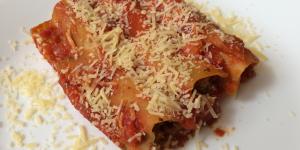
canelones de carne para ninos